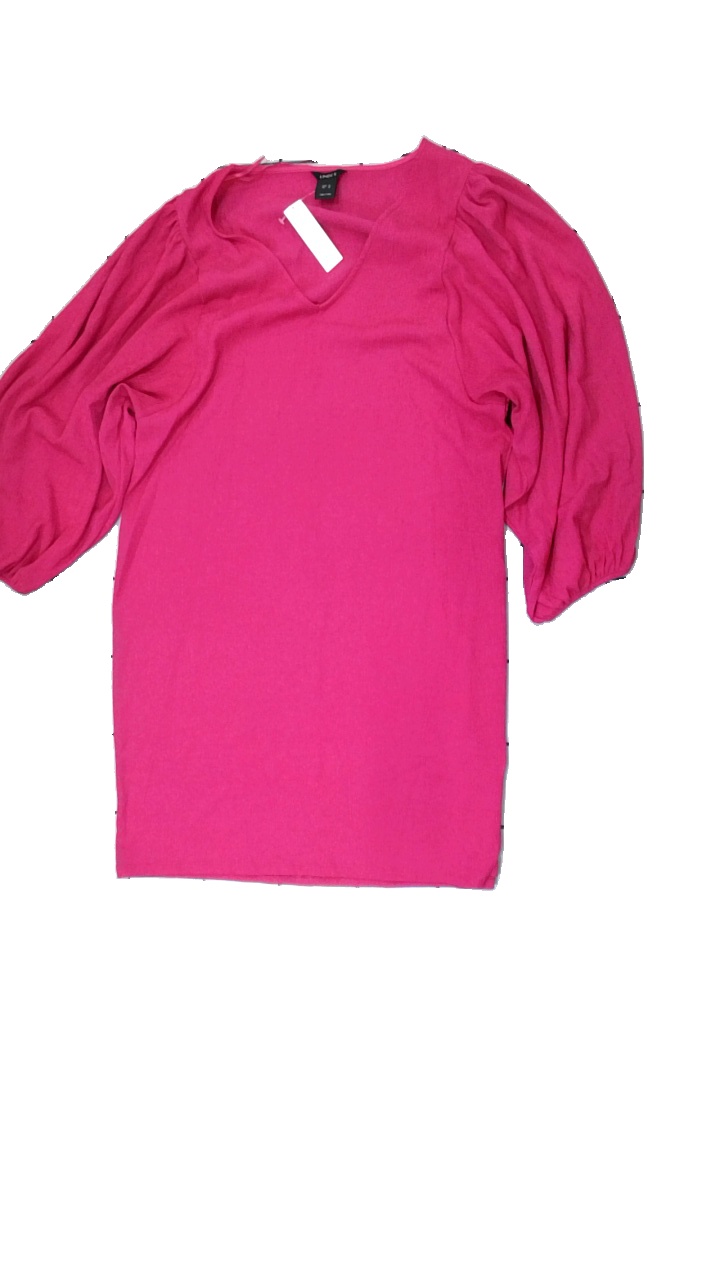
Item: Dress (Ladies)
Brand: Lindex
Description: Tight fusiha dress with long puff sleeves
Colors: Pink
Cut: Tight, V-collar
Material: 100% Polyester
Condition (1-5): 5
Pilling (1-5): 5
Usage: Reuse
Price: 100-150